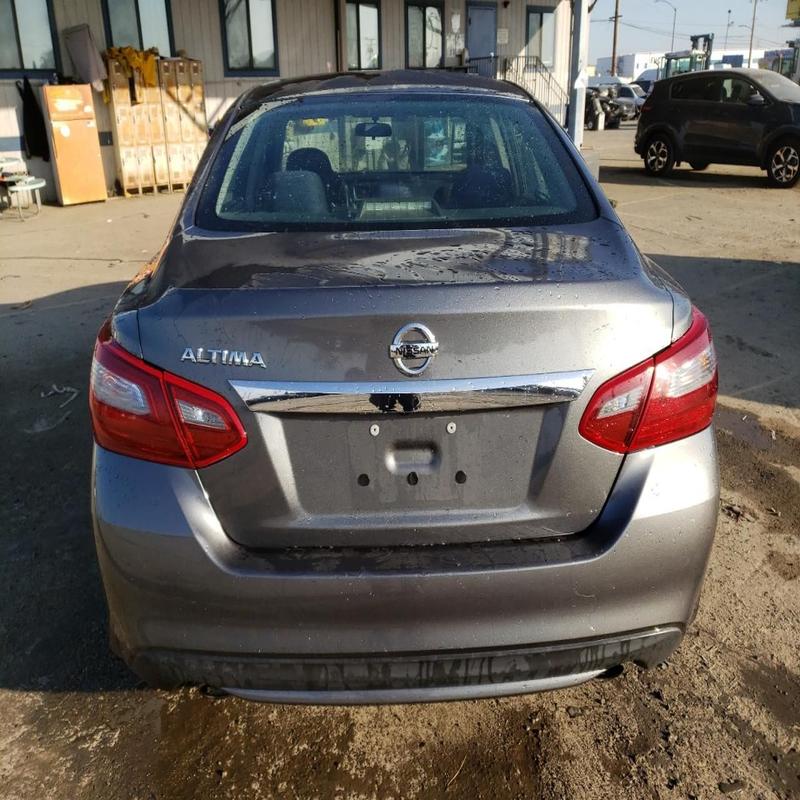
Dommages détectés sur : pare-choc arrière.
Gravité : mineur